Zospeum tholussum

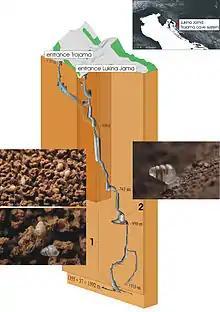
A 3D cross-section of the Lukina jama–Trojama cave system in the Velebit mountains of Croatia. The collection sites (1) of the shells and the single living specimen (2) are indicated, along with pictures by Jana Bedek of the HBSD.

Like all members of the genus "Zospeum", "Zospeum tholussum" are completely blind. Because of this and their lack of pigmentation, they are considered to be true cave-dwelling organisms (eutroglobionts). Very little is known about their biology, but members of the genus "Zospeum" are known to prefer muddy to permanently wet subterranean microhabitats. They are generally found along the drainage systems of caves.